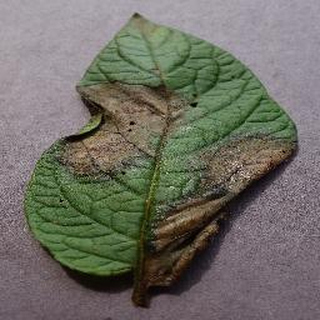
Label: potato_late_blight